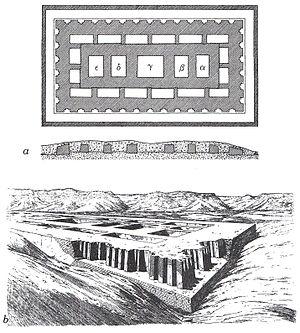
Tombe de Nagada (Egypte)
Le mastaba est un édifice funéraire égyptien servant de sépulture aux rois des deux premières dynasties, ainsi qu'aux hauts dignitaires, de l'époque archaïque au Moyen Empire. Ces tombes aériennes sont précédées dès l'Ancien Empire par des tombes souterraines logées à flanc de coteau en bordure des nécropoles, telles les hypogées et les syringes.
Neith-Hotep, Nj.t ḥtp - « [la déesse] Neith est aimable » ou Neith-Hotepou, Nj.t ḥtpjw - « [la déesse] Neith est satisfaite », est la première reine de l'Égypte antique, cofondatrice de la Iʳᵉ dynastie avec son époux Narmer.